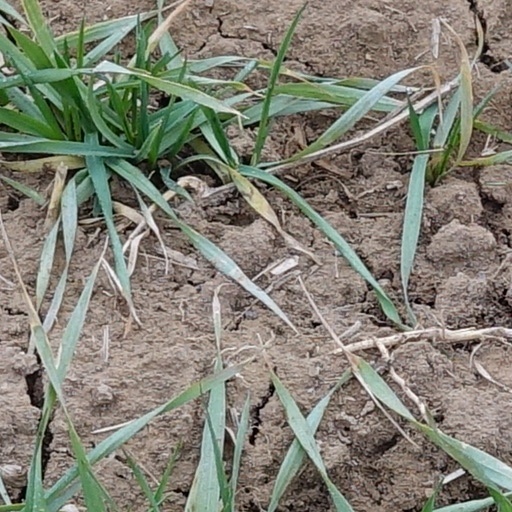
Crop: wheat